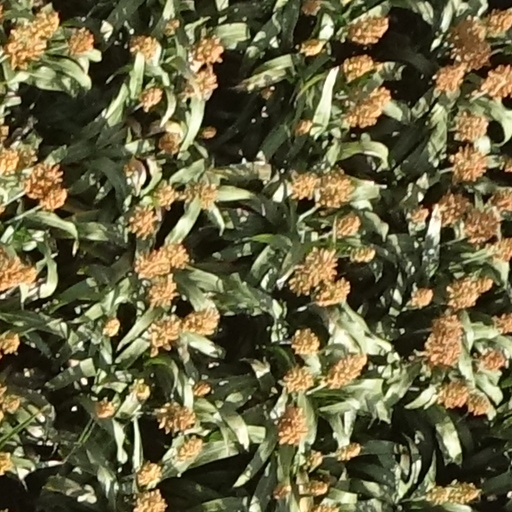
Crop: sorghum